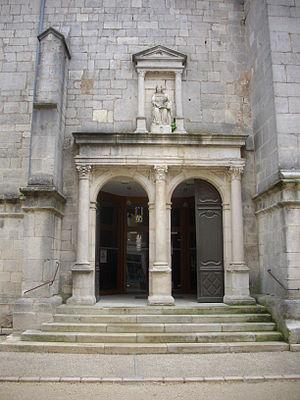
Église Saint-Pantaléon de Commercy (Meuse, France). Portail
L'église Saint-Pantaléon est un monument situé sur la commune de Commercy en région Grand Est dans le département de la Meuse.